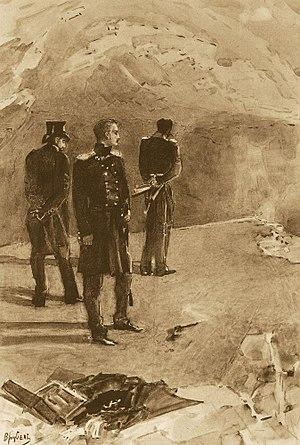
Mikhaïl Aleksandrovitch Vroubel est un peintre russe, né à Omsk le 17 mars 1856, mort à Saint-Pétersbourg le 14 avril 1910. Son père est d'ascendance polonaise ; sa mère, danoise, meurt alors qu'il n'a que trois ans.
Un héros de notre temps est un roman de Mikhaïl Lermontov publié en 1840.